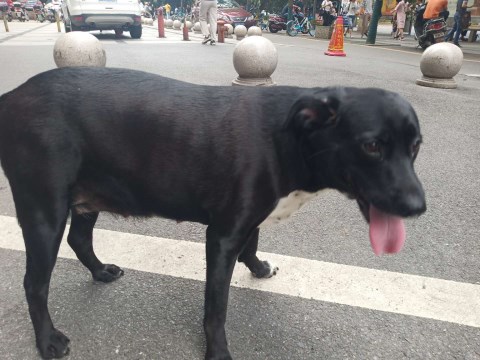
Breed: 3580-n000122-Labrador_retriever